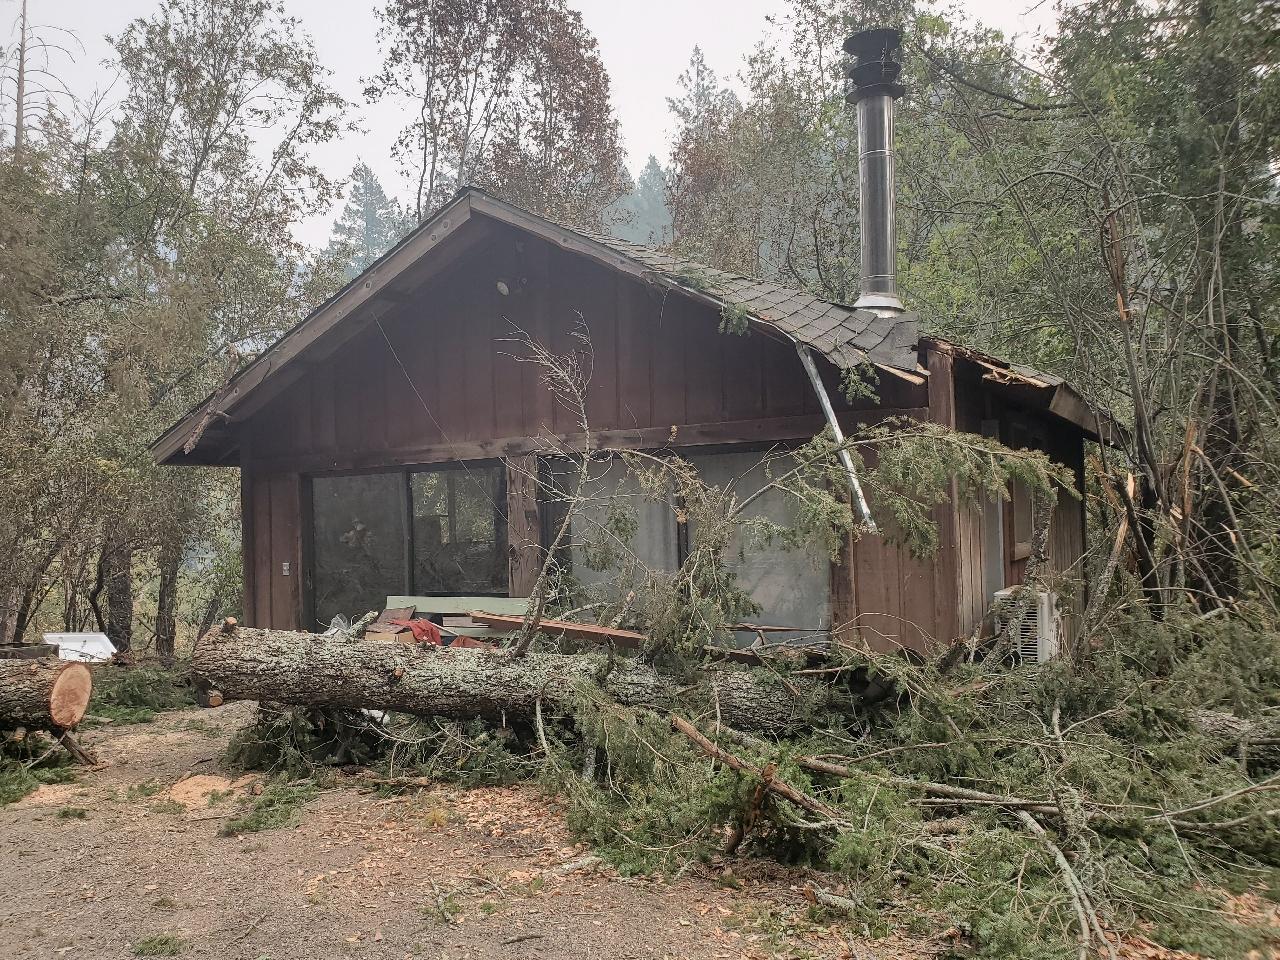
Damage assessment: minor